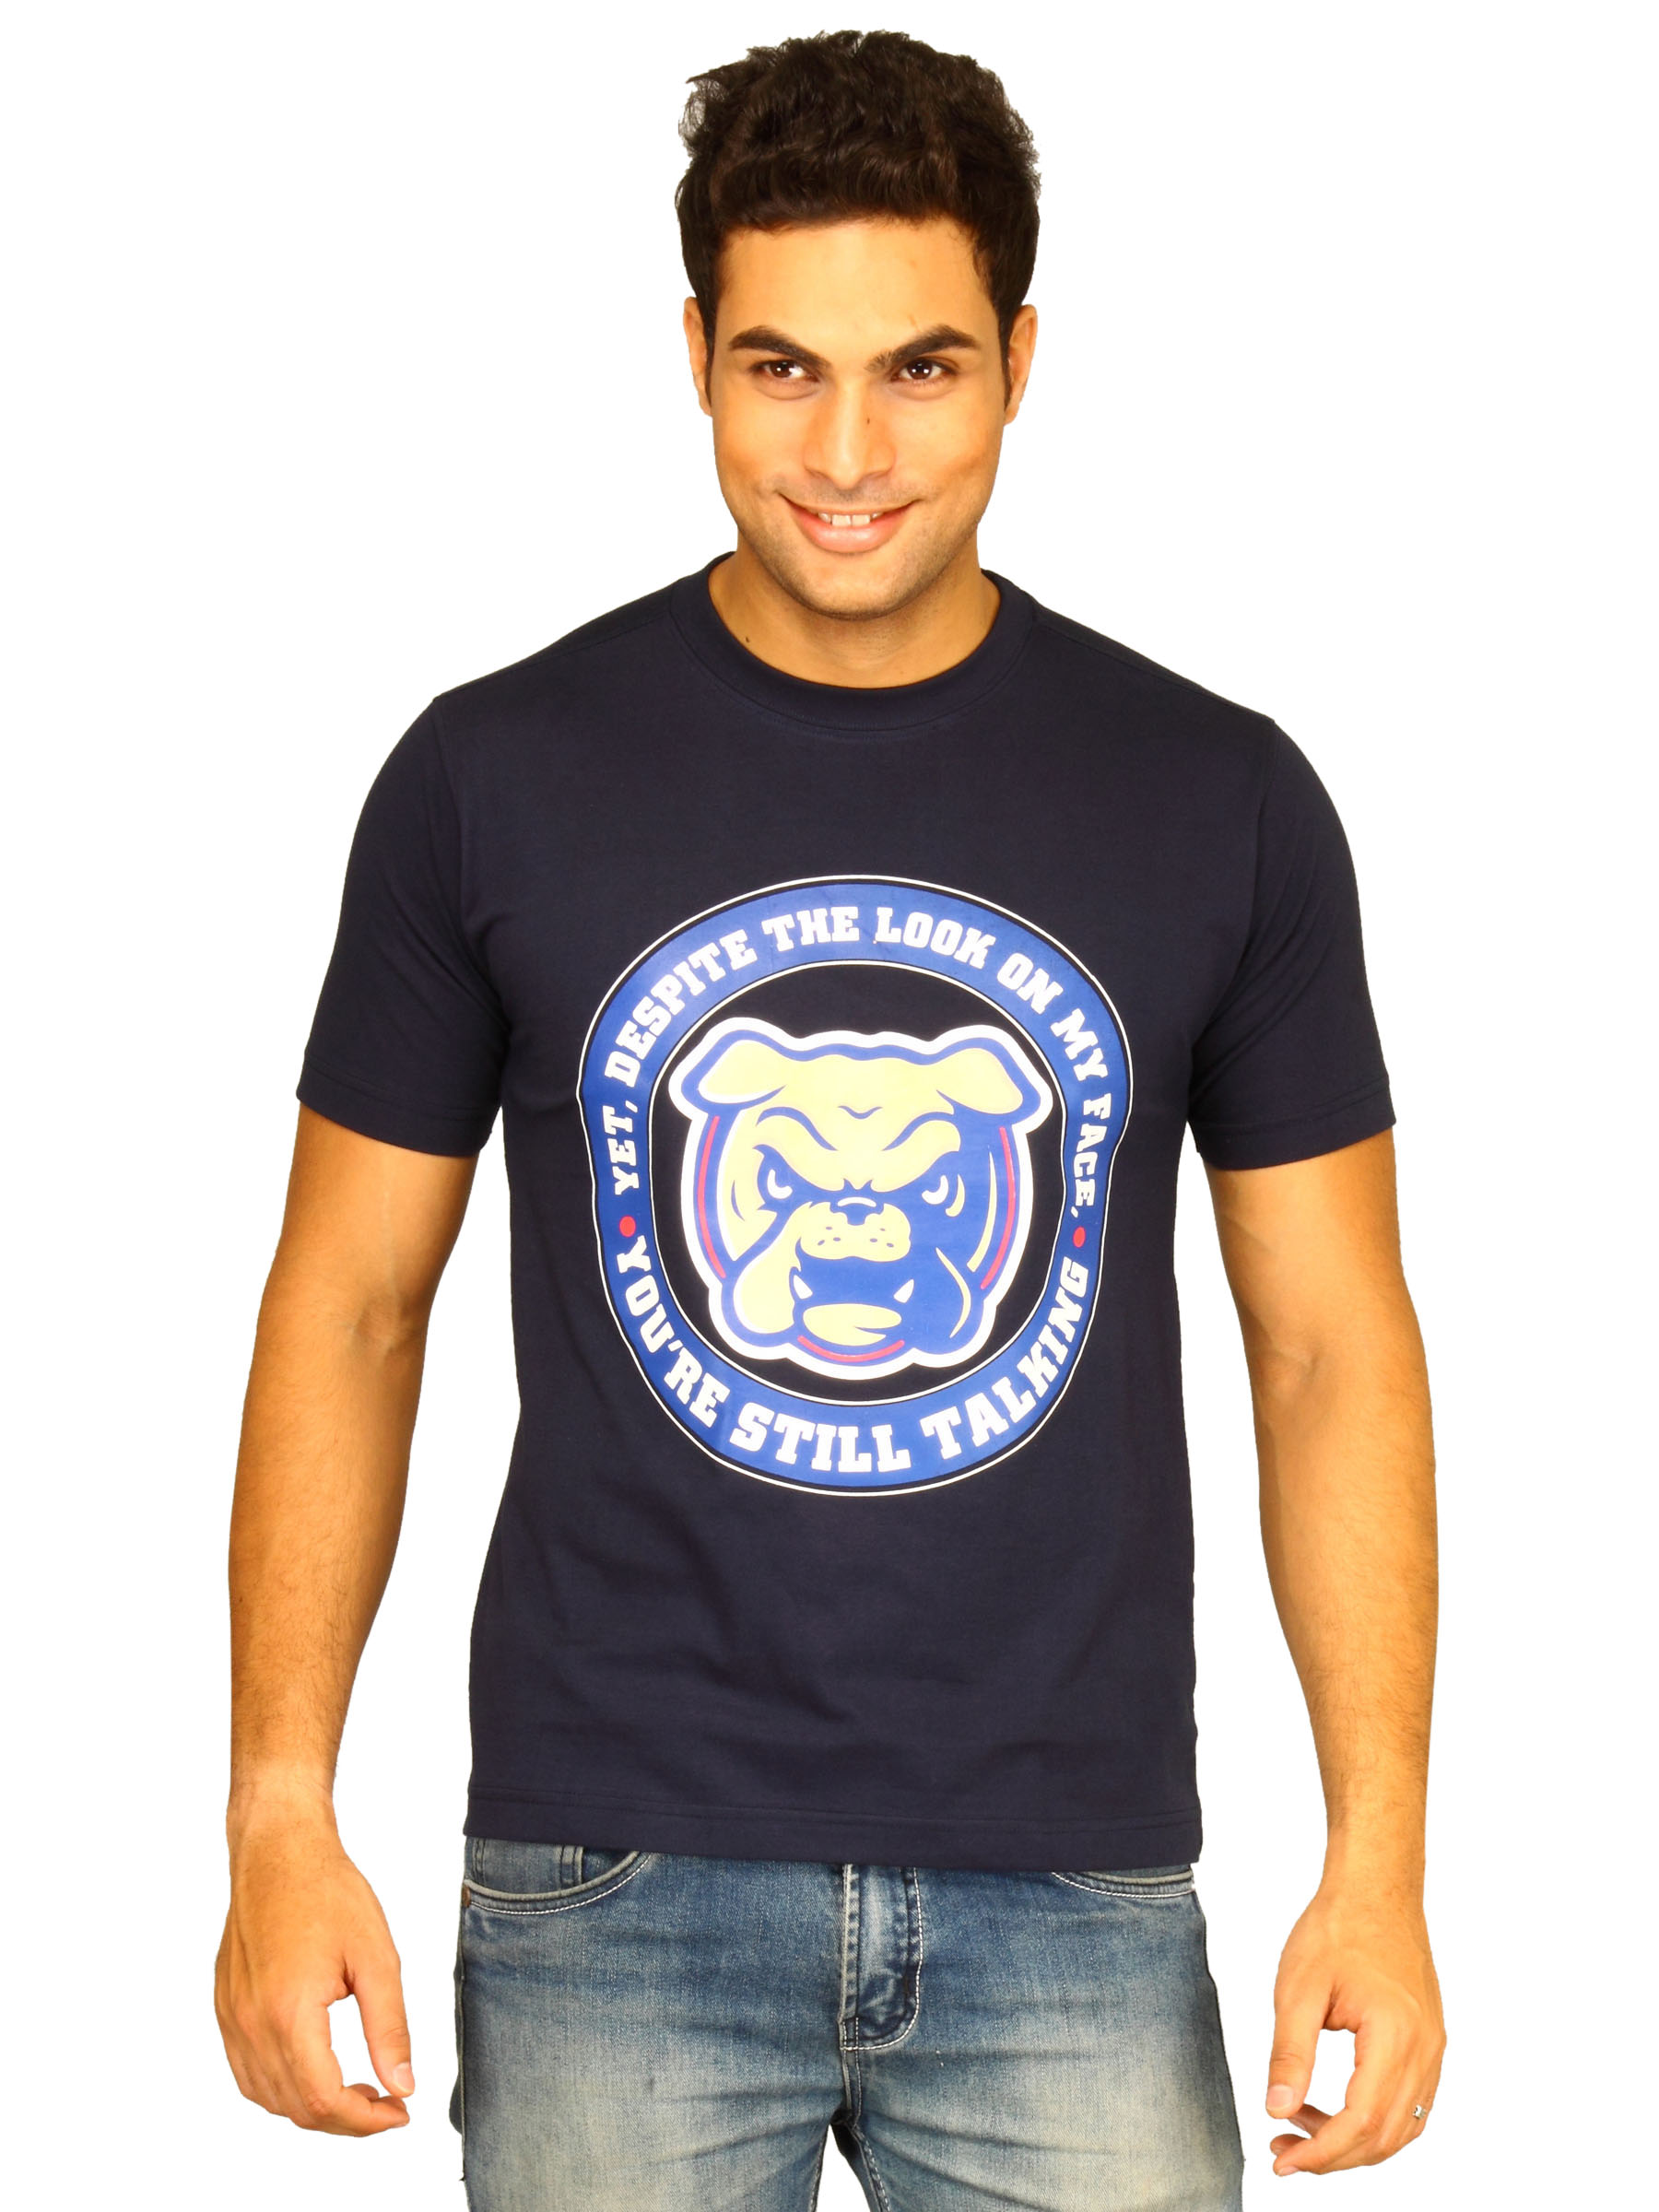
Myntra Men's Yet Despite Navy Blue T-shirt
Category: Apparel / Topwear / Tshirts
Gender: Men
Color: Navy Blue
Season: Summer 2011
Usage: Casual